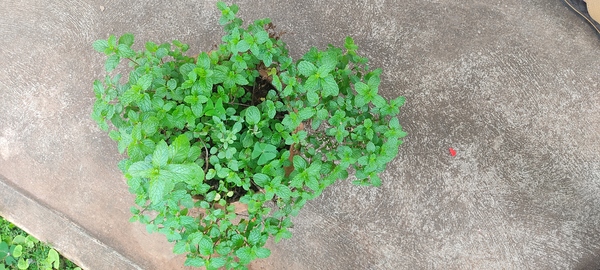
Plant: Mint